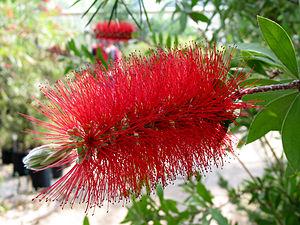
Rince bouteille (Callistemon citrinus)